Ireland's Greatest

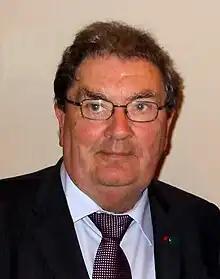
1. John Hume was leader of the Social Democratic and Labour Party, recipient of the 1998 Nobel Peace Prize and key figure in the Northern Ireland peace process.

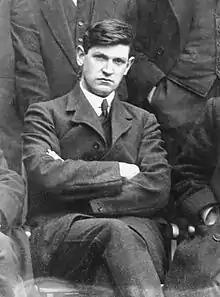
2. Michael Collins was a leading political and military figure in the fight for Irish independence.

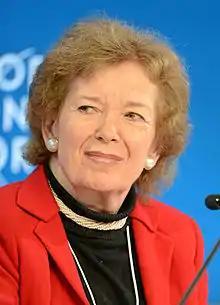
3. Mary Robinson was the first female President of Ireland and also United Nations High Commissioner for Human Rights and Global Elder.

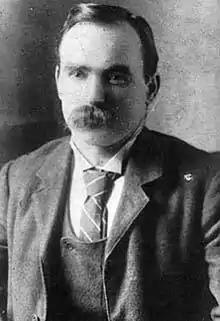
4. James Connolly was a socialist leader, founder of the Labour Party and leader in the Easter Rising.

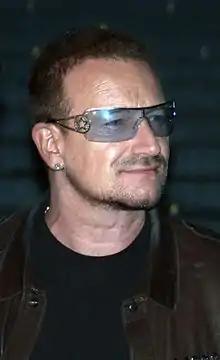
5. Bono is the lead singer in rock band U2.

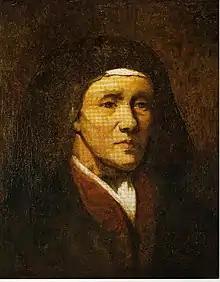
Ireland's Greatest Woman: Nano Nagle founded the Presentation Sisters.

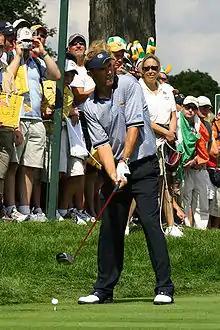
Ireland's Greatest Sportsperson: Pádraig Harrington has won three golf majors.

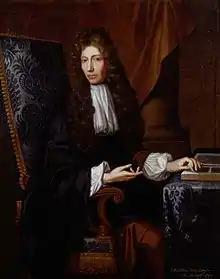
Ireland's Greatest Scientist: Robert Boyle founded modern chemistry and discovered Boyle's law.

Ireland's Greatest was a 2010 public poll by Raidió Teilifís Éireann (RTÉ) and associated television documentary series broadcast on RTÉ One, where viewers voted to choose the greatest person in the history of Ireland. The concept was based on the BBC series "100 Greatest Britons". The winner was John Hume.